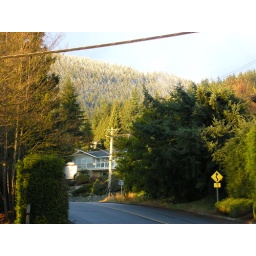
Across the street from our house in Van